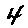
Label: 4